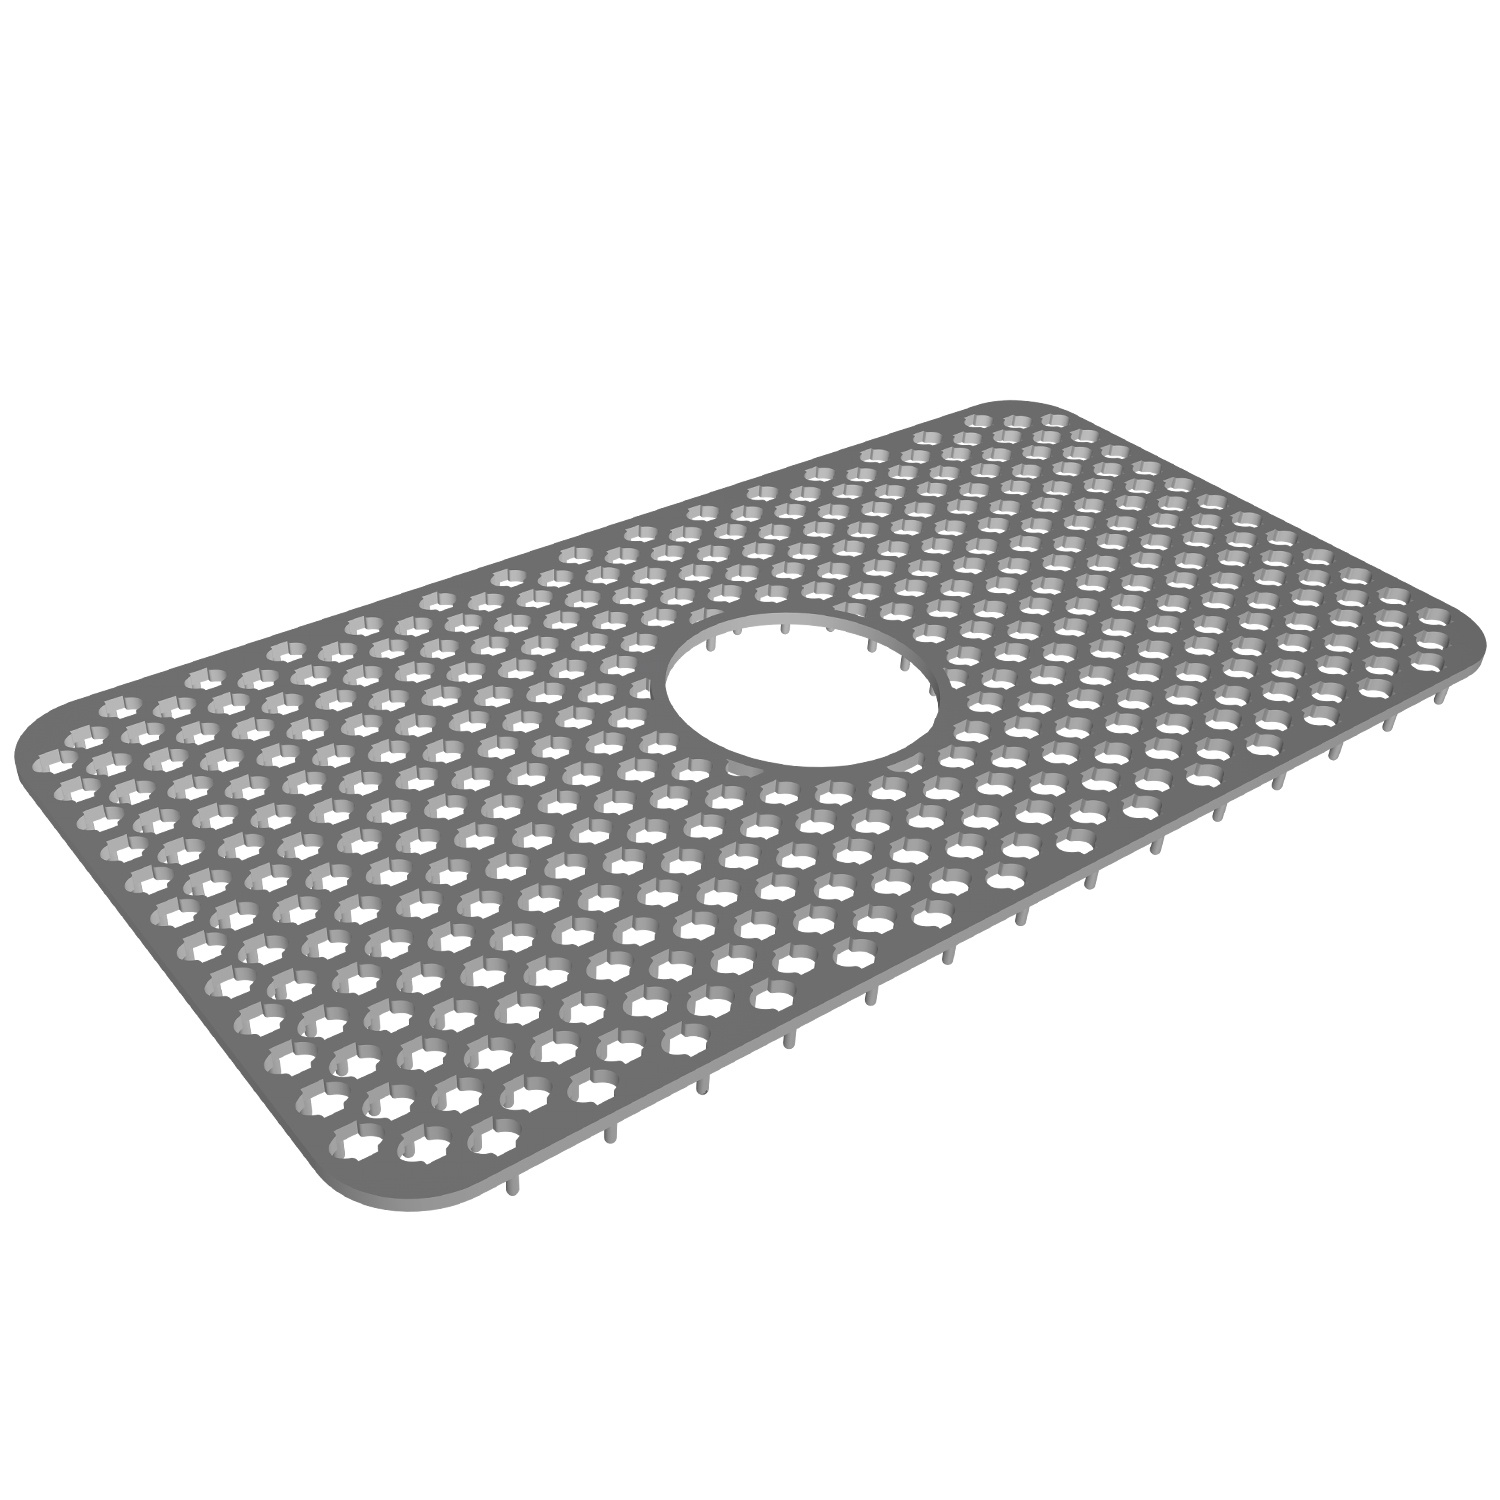
Silicone Grid Sink Mat with Central Drain Hole 12.87x24.68Inch Non-Slip Kitchen Stainless Steel Sink Protector Dishwasher Safe - Gray - Large
Available in S/L different sizes, our sink protector mats can provide well protection for kitchen sink. Designed with 0.23in raised feet on the bottom, the mat not only can prevent sliding and increase stability, but also achieve better drainage and ventilation efficiency. Food grade silicone can withstand up to 464°F temperature, allow you to put hot pots, frying pans, stoves on it. Besides, it supports dishwasher washing to save your time and effort. A practical kitchen accessory to avoid sink scratches and fragile glassware breakage. Multiple Size: Come with S/L different sizes to accommodate for various sizes of sink, please carefully measure the length and width of sink and confirm the drain position before purchasing. Heat Resistant Silicone: Made of durable and food grade silicone, the kitchen mat has great heat-resistant performance and is able to withstand temperature up to 464°F without melting or deforming. You can put the hot pots, frying pans, stoves on the mat to prevent any damage on table surface or sink. Non-Slip Supportive Feet: Designed with anti-skid feet on the bottom, maximum prevent sliding and increase stability. Additionally, 0.23in raised feet achieve better drainage and ventilation efficiency. Dishwasher Safe: Smooth and rustproof silicone material is easy to clean, just rinse it under faucet to remove the stains, also supports dishwasher washing to save your time and effort. Universal Use: Our silicone kitchen mat is suitable to be used as drying grid, dishware drainer, drain rack, cooling rack, defrosting grid, etc.. A practical protector to avoid sink scratches and fragile glassware breakage. Brand: Newhome Product Type: Silicone Sink Protector Mat Material: Silicone Color: Grey Size Option: S/L Central Hole Diameter: 12cm/4.72in Withstand Temperature: Up to 240°C/464°F Per S Item Size: 29.5x34.5x0.9cm/11.61x13.58x0.35in Per S Item Weight: 203g/0.44lbs S Package Size: 35*31*1.5cm/13.77*12.2*0.59in S Package Weight: 420g/0.92lbss L Item Size: 32.7x62.7x0.9cm/12.87x24.68x0.35in L Item Weight: 464g/1.02lbs L Package Size: 35*31*3cm/13.77*12.2*1.18in L Package Weight: 476g/1.05lbs 1x Silicone Sink Mat
Brand: Fresh Fab Finds
Category: Home & Garden > Kitchen & Dining > Kitchen Tools & Utensils > Sink Mats & Grids